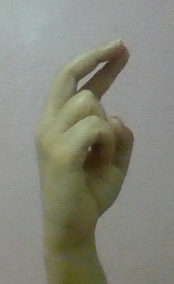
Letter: zay